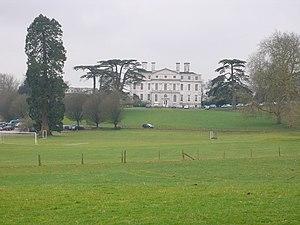
William Morton Pitt, FRS était un membre du Parlement britannique.